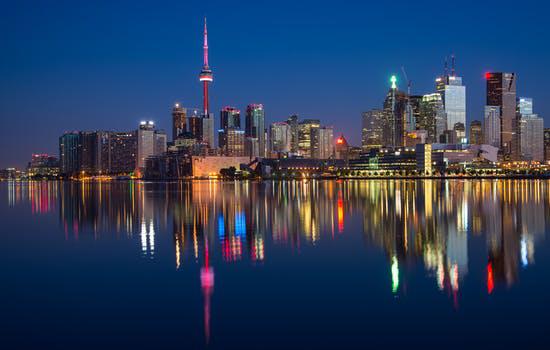
Label: Watermark